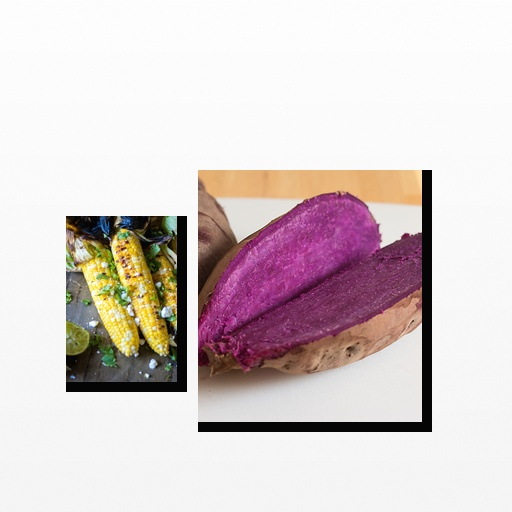
Food items: corn, sweet_potato